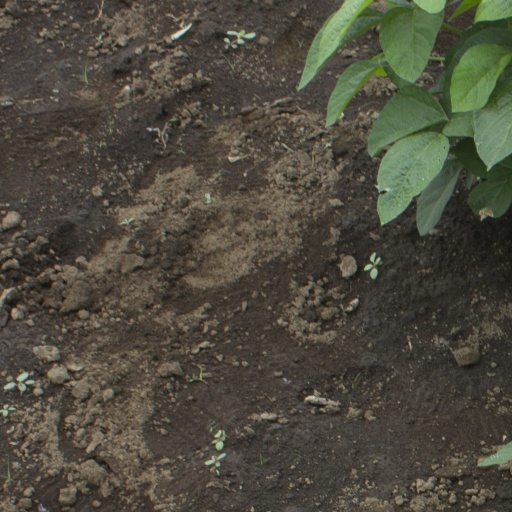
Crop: soybean